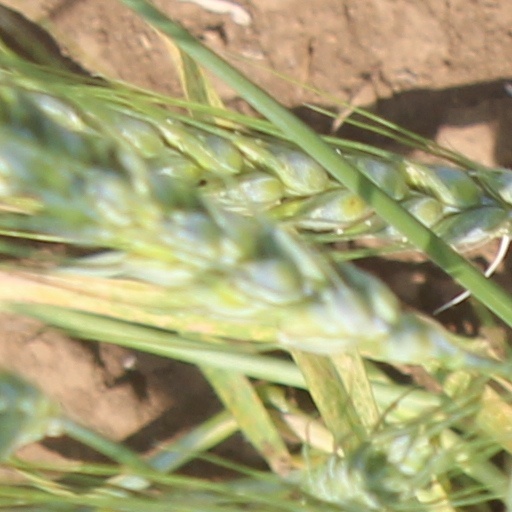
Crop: wheat